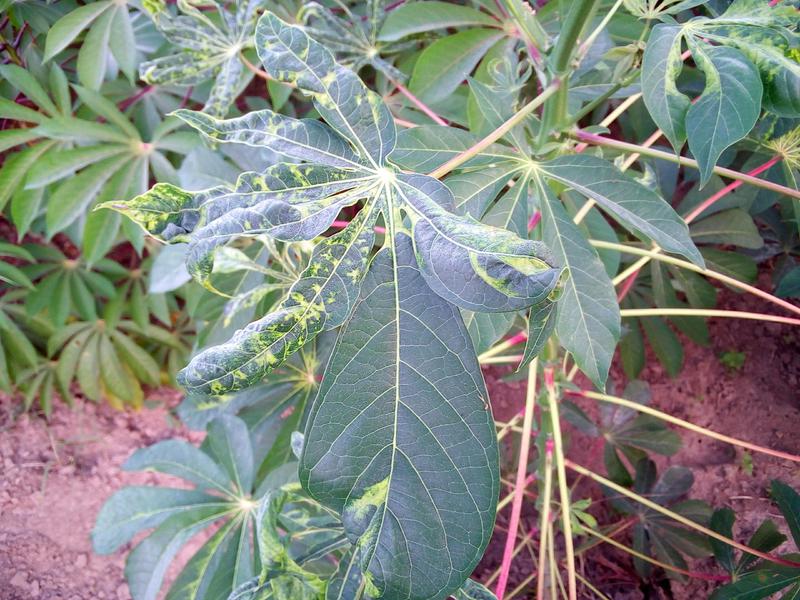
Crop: cassava
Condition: mosaic_disease